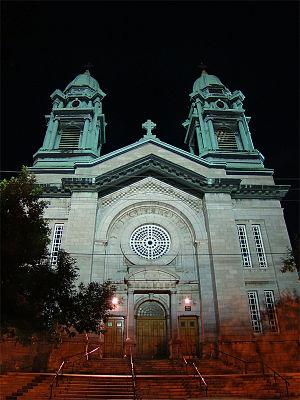
Église Très-Saint-Rédempteur, sise au 3530 Rue Adam, Montréal, Québec, Canada.
Au Chic resto pop est un documentaire réalisé en 1990 par Tahani Rached sur un restaurant d'économie sociale dans le quartier Hochelaga-Maisonneuve à Montréal.